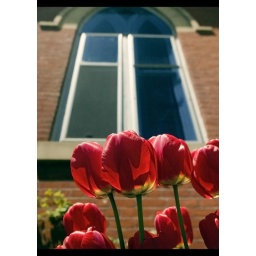
This is some tulips in front of a church window in downtown Burlington